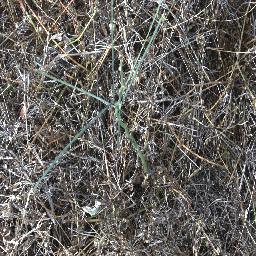
Label: parkinsonia